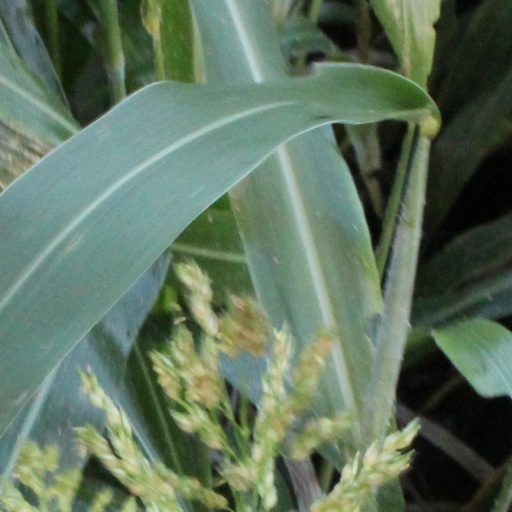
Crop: sorghum